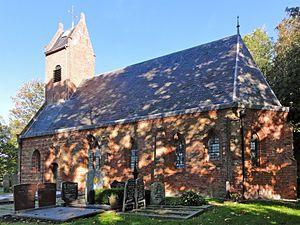
Waaxens est un village de la commune néerlandaise de Noardeast-Fryslân, situé dans la province de Frise.